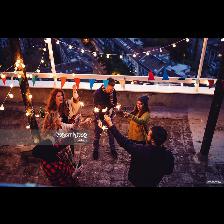
Label: Human